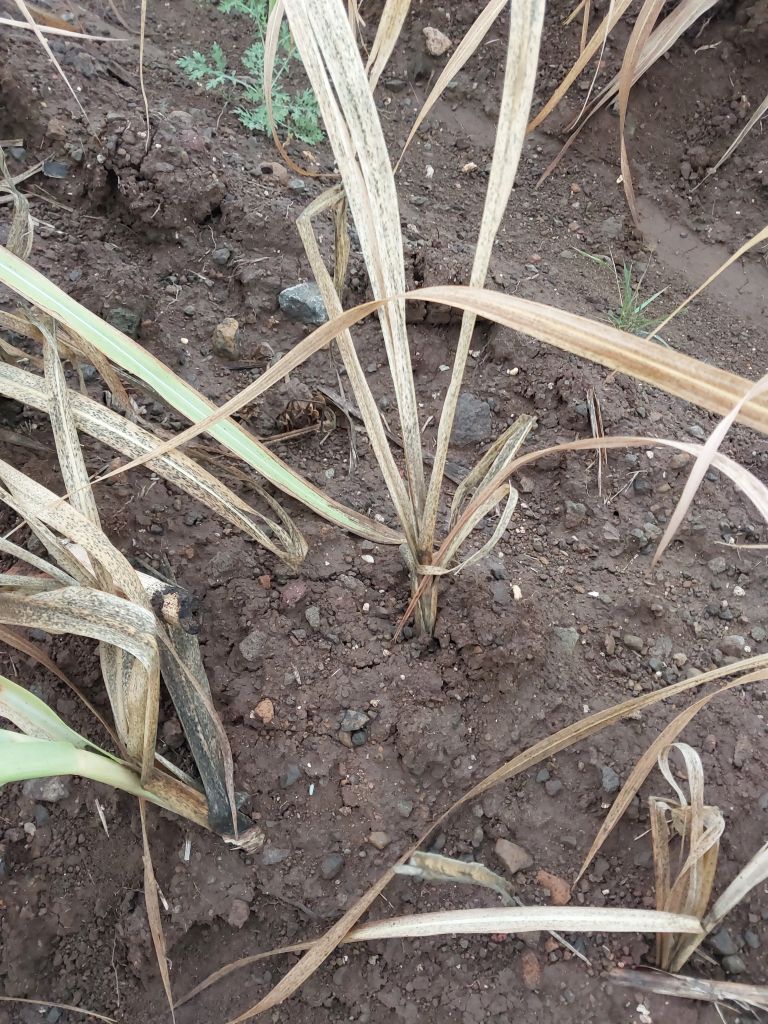
Label: Sett Rot